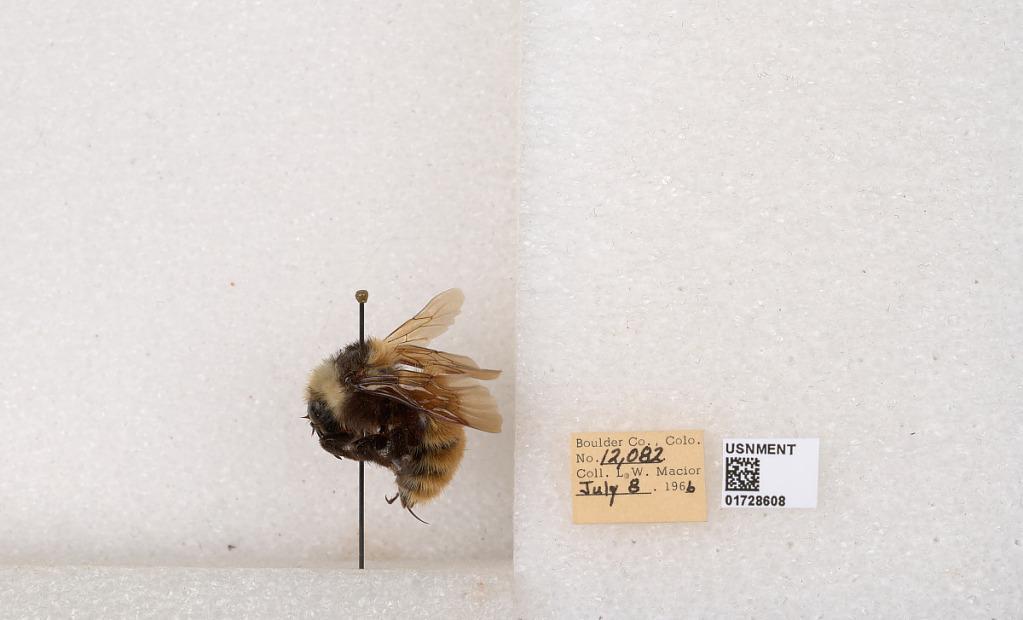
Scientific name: Bombus appositus Cresson
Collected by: L. Macior
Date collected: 1966-7-8
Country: United States
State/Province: Colorado
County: Boulder
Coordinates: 40.0925, -105.358